1911 Middleton by-election

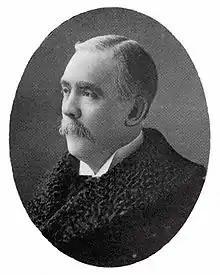
Ryland Adkins

Adkins's Unionist opponent was William Hewins who was his opponent at the December 1910 general election.